Answer in natural language. Which object is closer to brown color square box, brown top white leg dining table or gray colour chair  shape square? Choose between the following options: gray colour chair  shape square or brown top white leg dining table
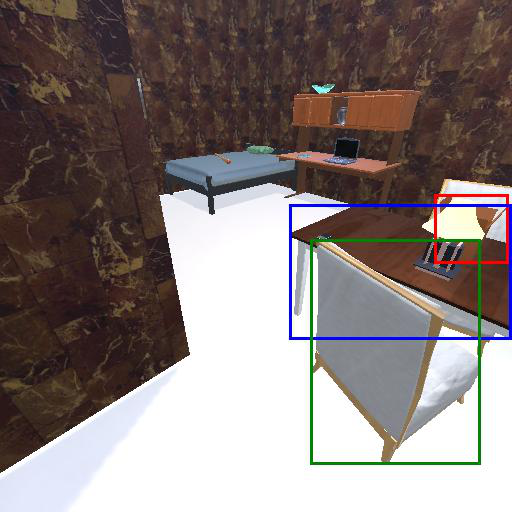
<answer>brown top white leg dining table</answer>